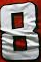
Number: 8